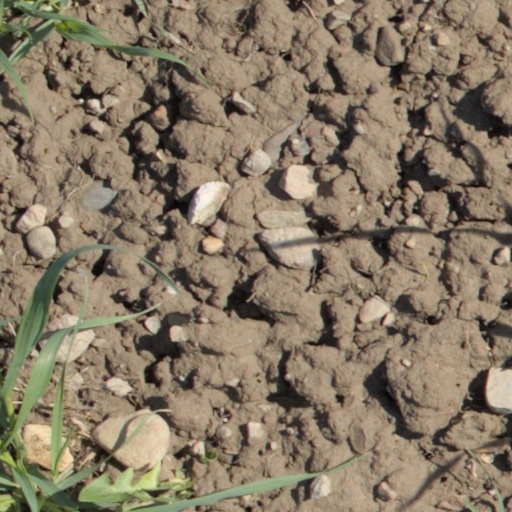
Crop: wheat